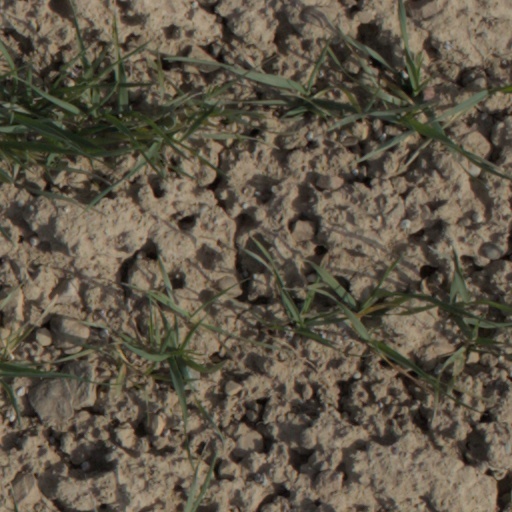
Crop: wheat